Lawthorn

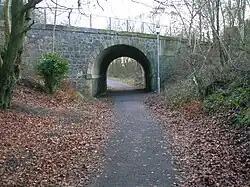
Old road bridge and railway trackbed near Lawthorn Primary School

Another well preserved mound stood nearby at Girdle Toll however it was demolished in 1852. This mound was circa 30 feet in diameter and around 3 feet high. A turf dyke also surrounded it and this was surmounted by a thorn hedge. In the vicinity were a number of trees, mainly beech.